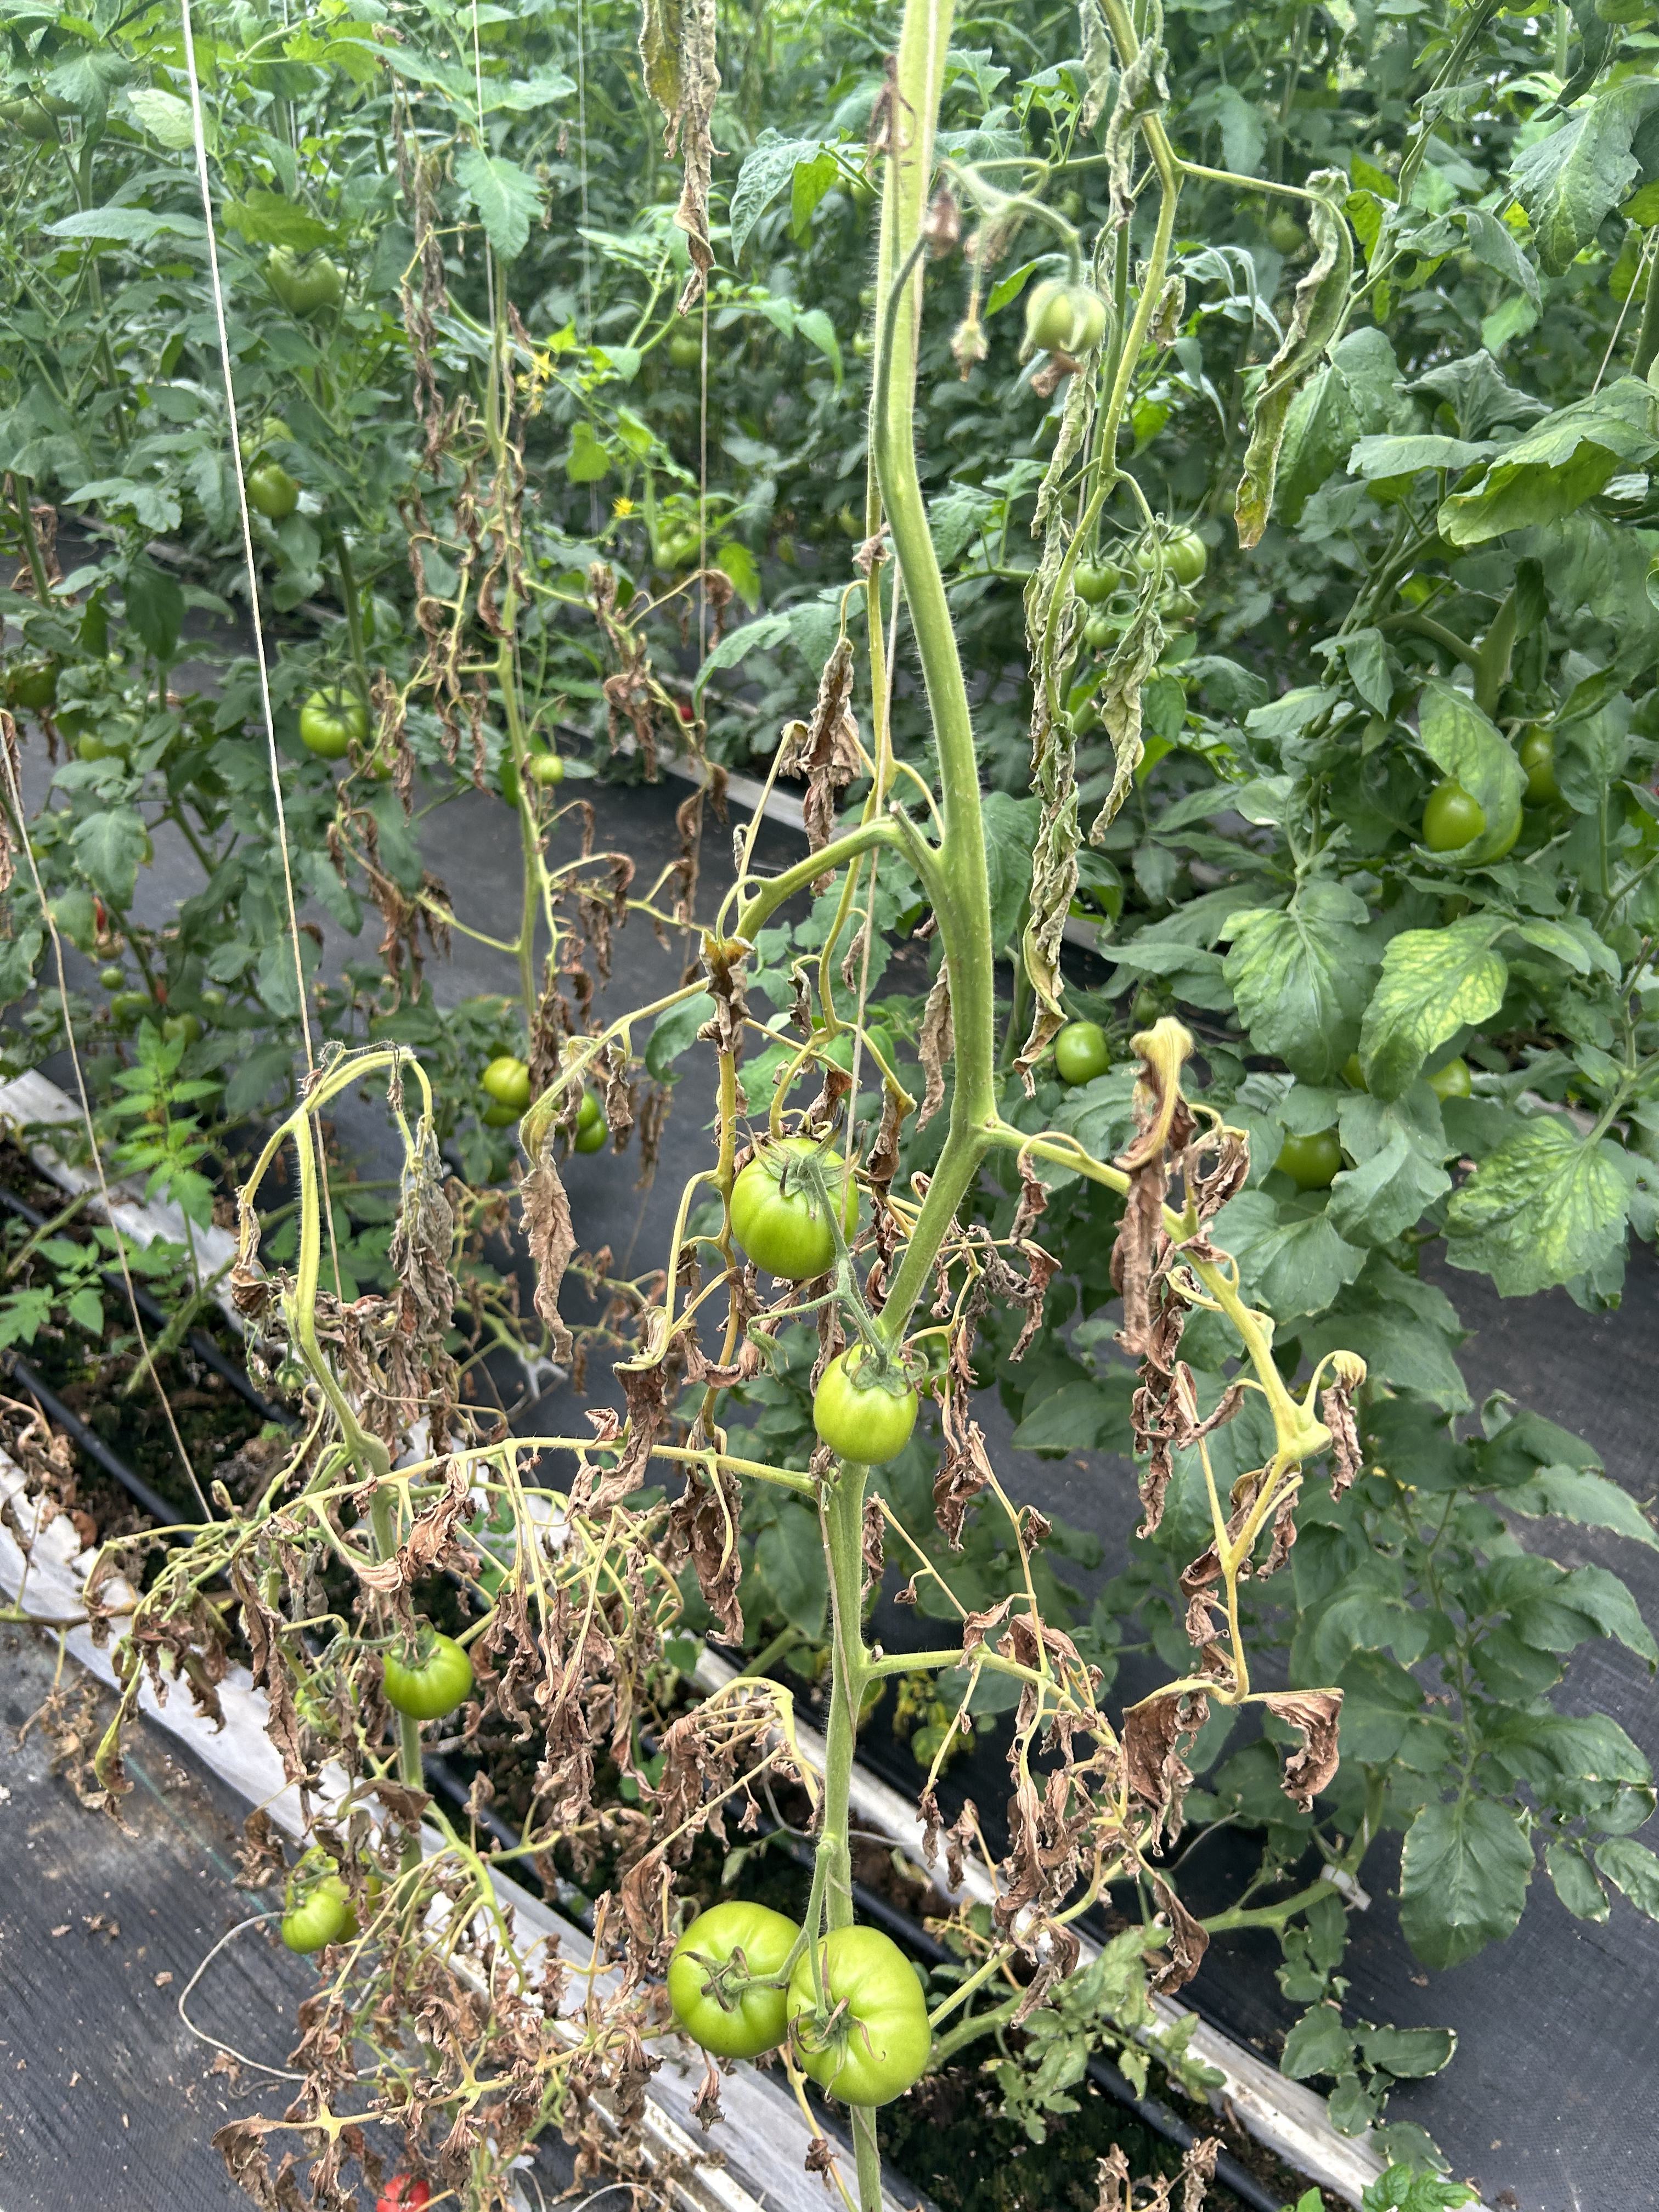
Disease: Wilt